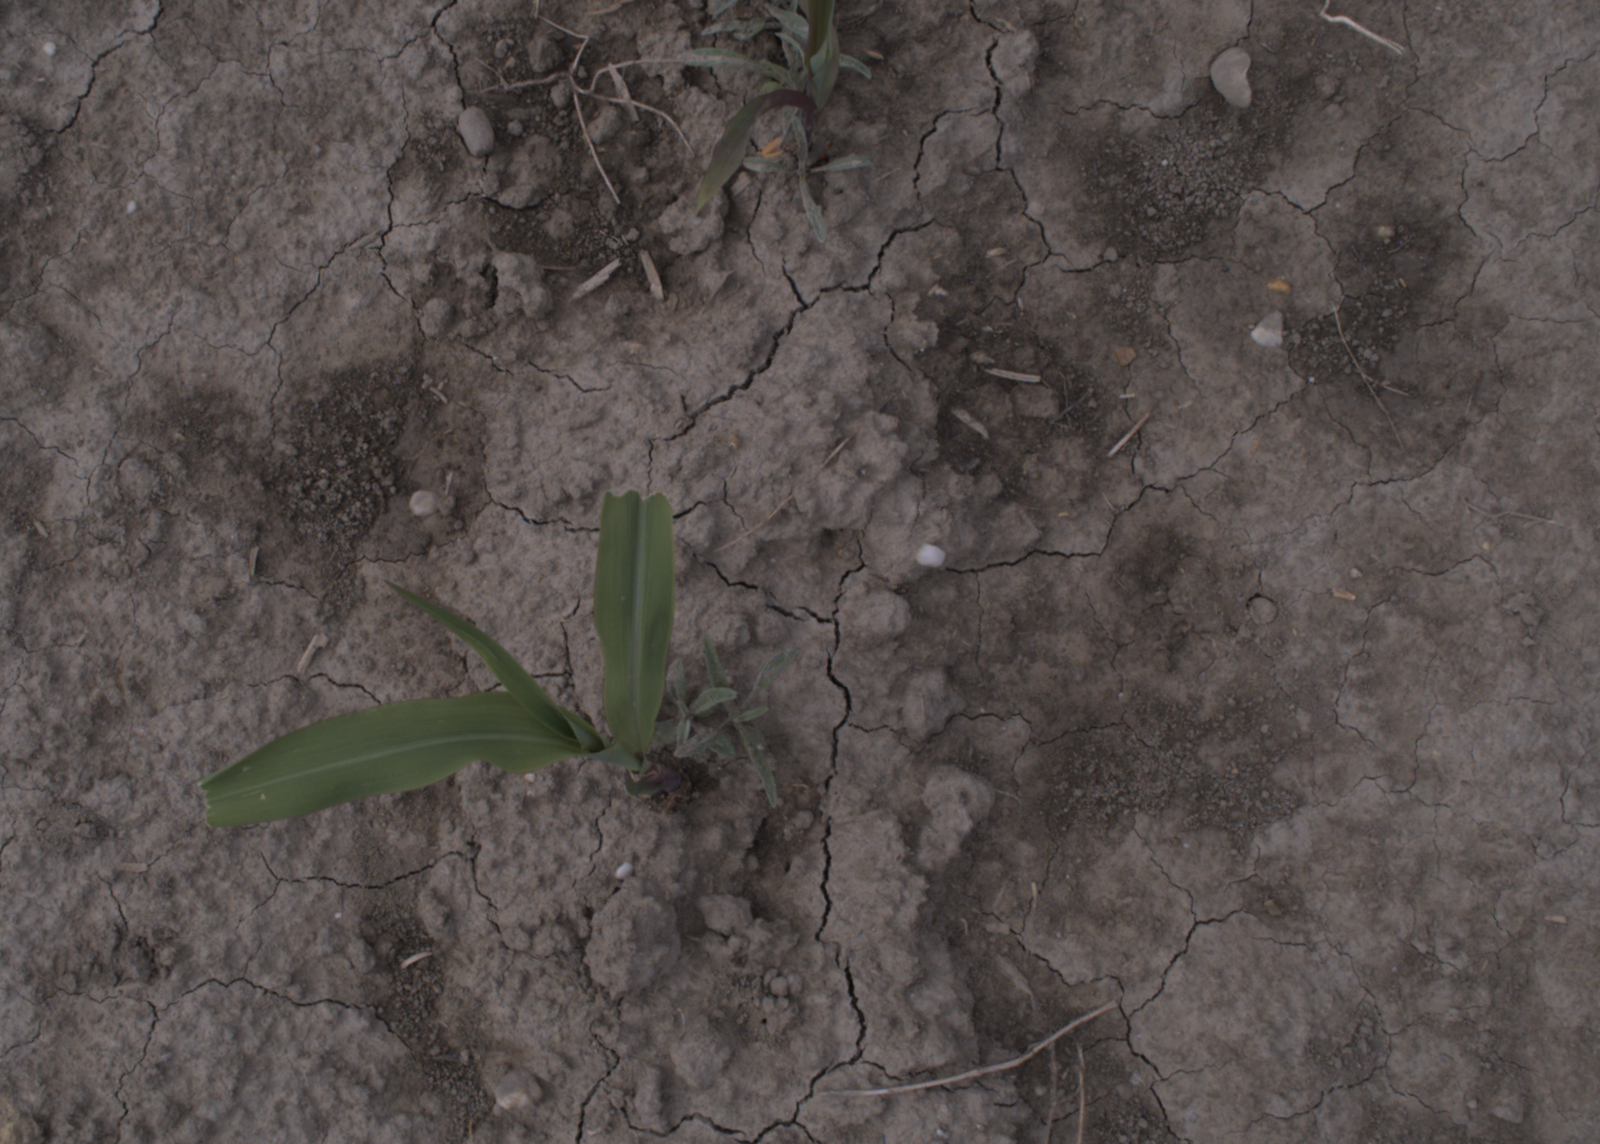
Capture date: 24.08.2020 09:49:00
Weather: mixed
Wind: medium
Seeding date: 21.07.2020
Plant canopy height (mm): 910